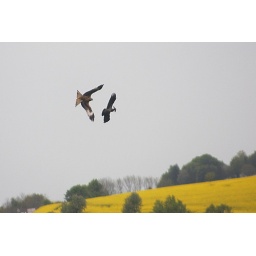
Small bird caught by carrion crow chassed by red kite